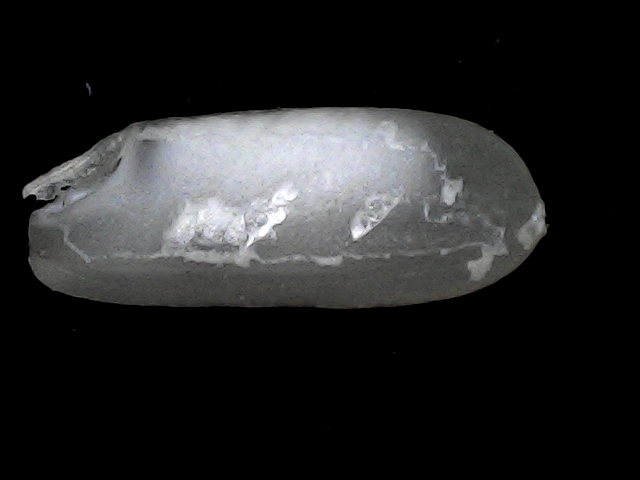
Rice variety: BRRI74